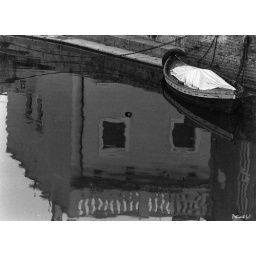
boat with reflex of house near Valencia, Spain 1983